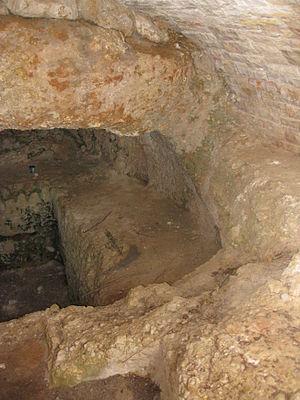
La période du Second Temple désigne dans l'histoire des Juifs la période qui s’étend depuis le retour des Juifs en Judée à partir du milieu du VIᵉ siècle av. J.-C. jusqu’au Iᵉʳ siècle.